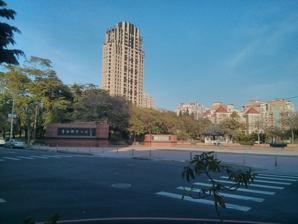
Building: Fengle Sculpture Park
Country: Taiwan
Year built: 1994
Park in Nantun, Taichung, Taiwan Fengle Sculpture Park 豐樂雕塑公園 Type urban park Location Nantun , Taichung , Taiwan Coordinates 24°07′51.1″N 120°38′33.8″E / 24.130861°N 120.642722°E / 24.130861; 120.642722 Area 6 hectares Opened 1994 Public transit access Daqing Station The Fengle Sculpture Park ( traditional Chinese : 豐樂雕塑公園 ; simplified Chinese : 丰乐雕塑公园 ; pinyin : Fēnglè Diāosù Gōngyuán ) is an urban park in Nantun District , Taichung , Taiwan . History The park was opened in 1994. Architecture The park spans over an area of 6 hectares. It features the 52 outdoor sculpture works. Transportation The park is accessible within walking distance west of Feng-le Park metro station of Taichung Metro Green Line or north-north-west of Daqing Station of Taiwan Railways . See also List of parks in Taiwan References